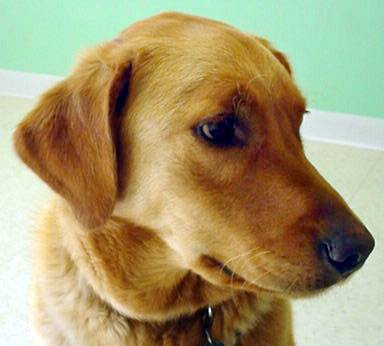
Label: dog